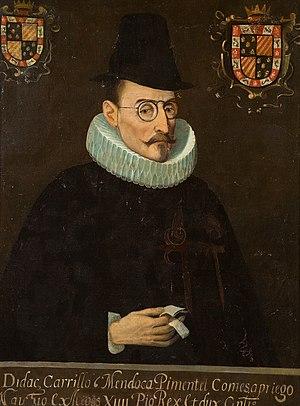
Diego Carrillo de Mendoza y Pimentel, Marquis de Gélves et Comte de Priego était un général de cavalerie espagnol puis Vice-roi de Nouvelle-Espagne du 21 septembre 1621 au 15 janvier/1ᵉʳ novembre 1624.